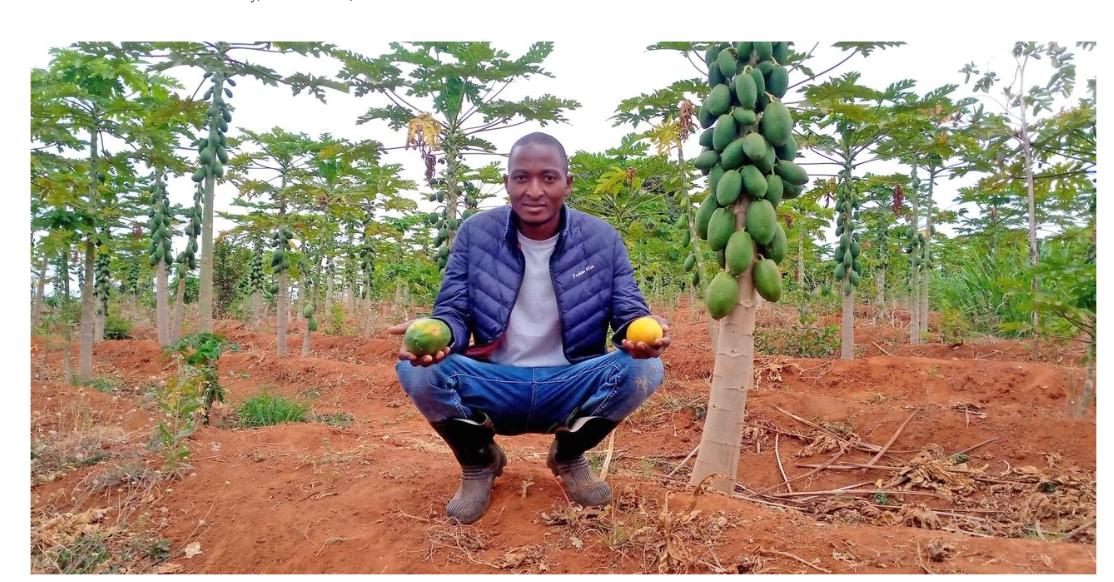
Mtu aliyechuchumaa akiwa ameshika mazao aina ya mapapai katika eneo la wazi mfano wa shamba lililozungukwa na mimea aina ya miti ya mapapai yenye matunda hayo ikiashiria ni eneo litumikalo kwa ajili ya uzalishaji wa mazao hayo ya kibiashara.